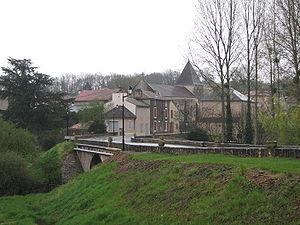
Vaux, ou Vaux-en-Couhé est une ancienne commune du Centre-Ouest de la France, située dans le département de la Vienne.
La Bouleure est une rivière française, temporaire de ses sources à Vaux Vaux-en-Couhé une grande partie de l'année. Elle coule dans les départements des Deux-Sèvres et de la Vienne, en région Nouvelle-Aquitaine. C'est un affluent de la Dive du Sud en rive droite à Voulon, juste avant que celle-ci ne se jette dans le Clain. Ce dernier est un sous-affluent de la Loire par la Vienne.